Postville Herald

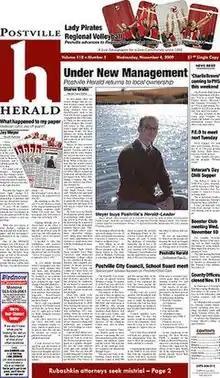
"A Live Newspaper for a Live Community since 1892"

The Postville Herald is the official newspaper of Postville, Iowa. It is also one of two official newspapers of Allamakee